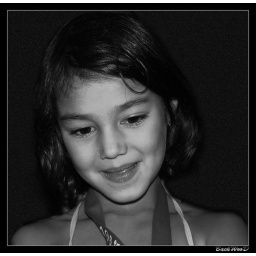
Fitriani in black and white